Military history of Canada

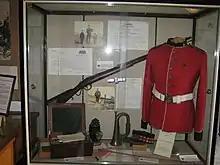
An exhibit of infantry equipment used by the Canadian Militia,

Events in Lower Canada emboldened William Lyon Mackenzie to rally radical followers to draft a republican constitution and seize control of the government, sparking the Upper Canada Rebellion. Rebels, largely made up of disaffected American-born farmers who opposed the preferential treatment of British settlers in the colony's land grant system, converged at Montgomery's Tavern in Toronto on December 5, 1837. Most rebels dispersed after encountering a picket of 20 Loyalists, though a small faction stayed until Loyalist and Black Loyalist militias arrived three days later. Days later, Mackenzie's followers occupied Navy Island and declared the Republic of Canada. They remained on the island until January 1838, when they were forced to flee to the US after the Canadian militia destroyed their supply ship, the "Caroline" in US waters.